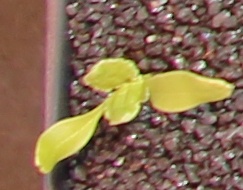
Label: Sugar beet